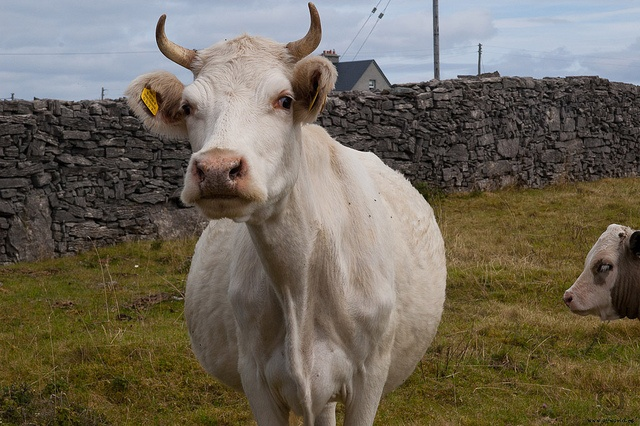
A tall white cow with long horns standing in a  field.
A light colored cow by a stone wall.
A cow standing around on a field of grass.
A white cow makes a face as he stands near a stone wall.
Two cows, one with horns, stand in a field next to a stone fence.